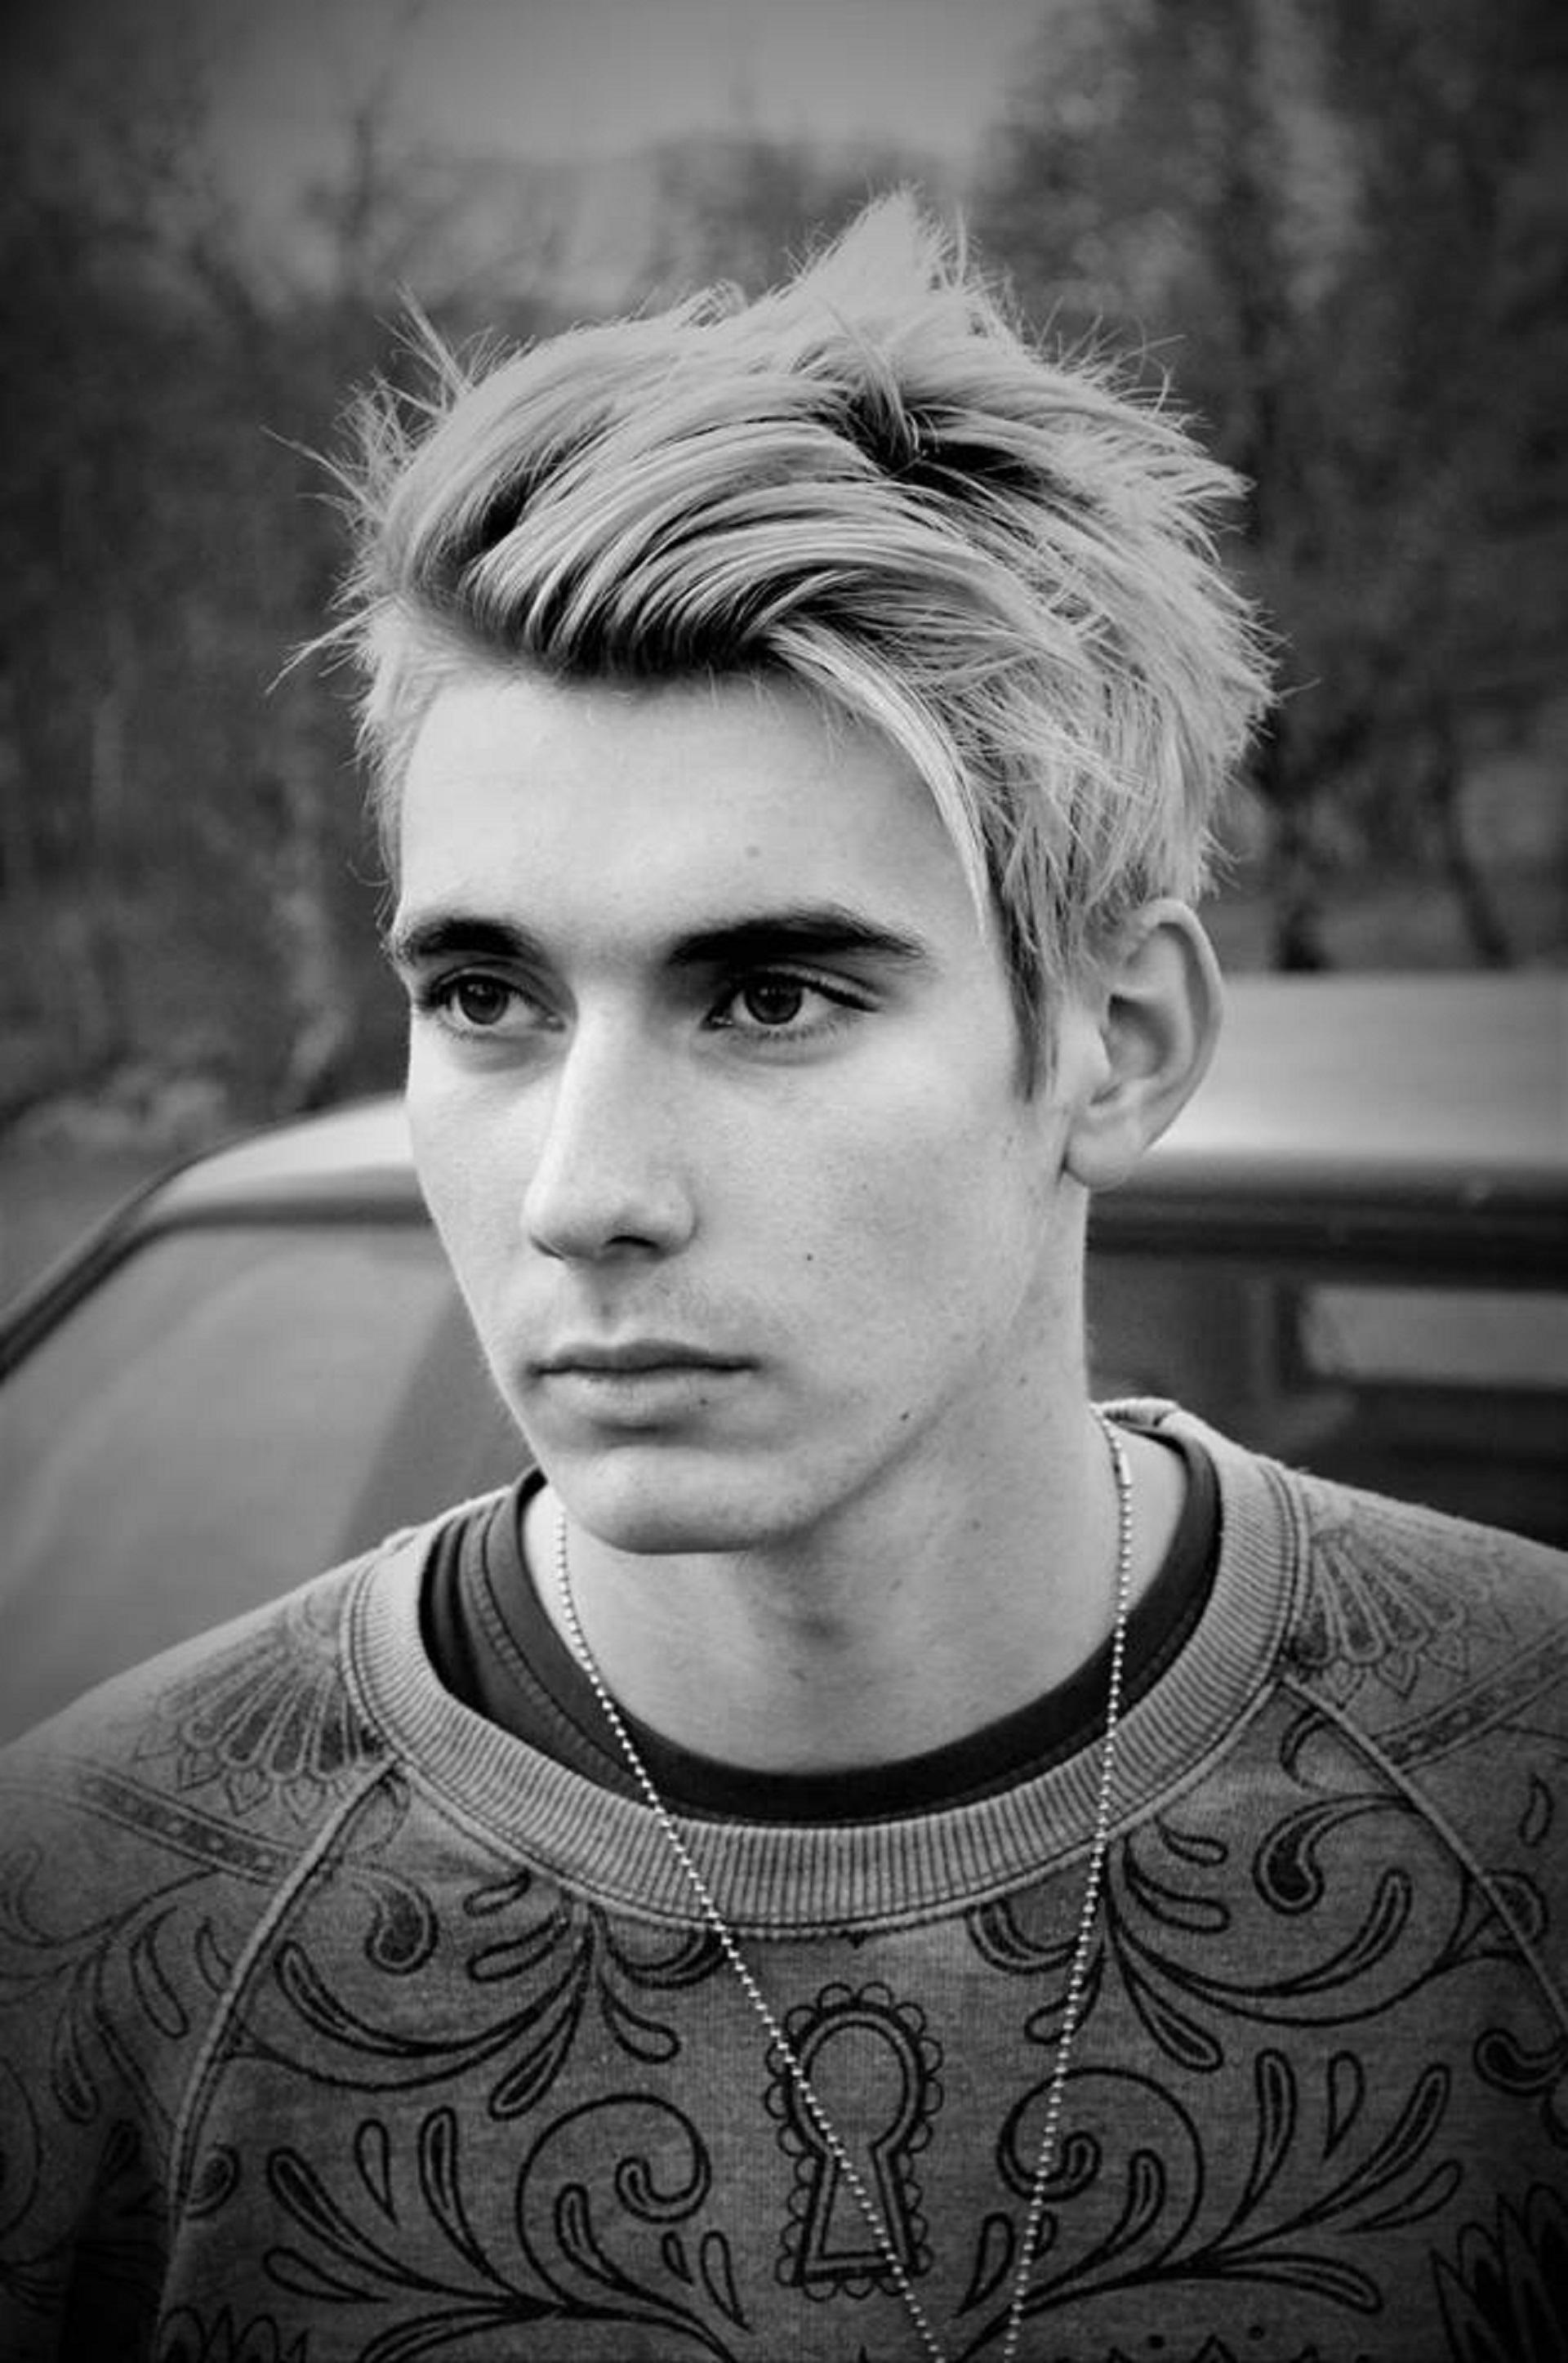
hair, black, face, white, black and white, person, woman, portrait, beauty, photography, lady, monochrome photography, hairstyle, monochrome, portrait photography, head, fashion, model, photo shoot, eye